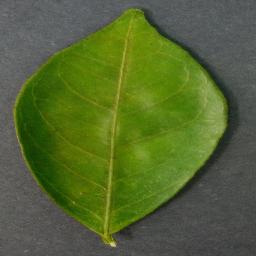
Label: Orange___Haunglongbing_(Citrus_greening)